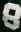
Number: 8